Barabbas (1961 film)

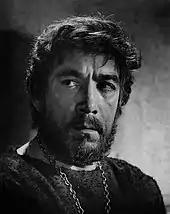
Anthony Quinn as Barabbas in a publicity photograph for the film

Pontius Pilate offers to release either Jesus of Nazareth or Barabbas, in keeping with the Passover custom. The crowd gathered for the pardoning chooses Barabbas, and Jesus is condemned to crucifixion, while Barabbas is set free. Returning to his friends, Barabbas asks for his lover, Rachel. His friends inform him that Rachel has become a follower of Christ. Rachel soon returns, but she is not happy to see Barabbas, and they tussle physically.